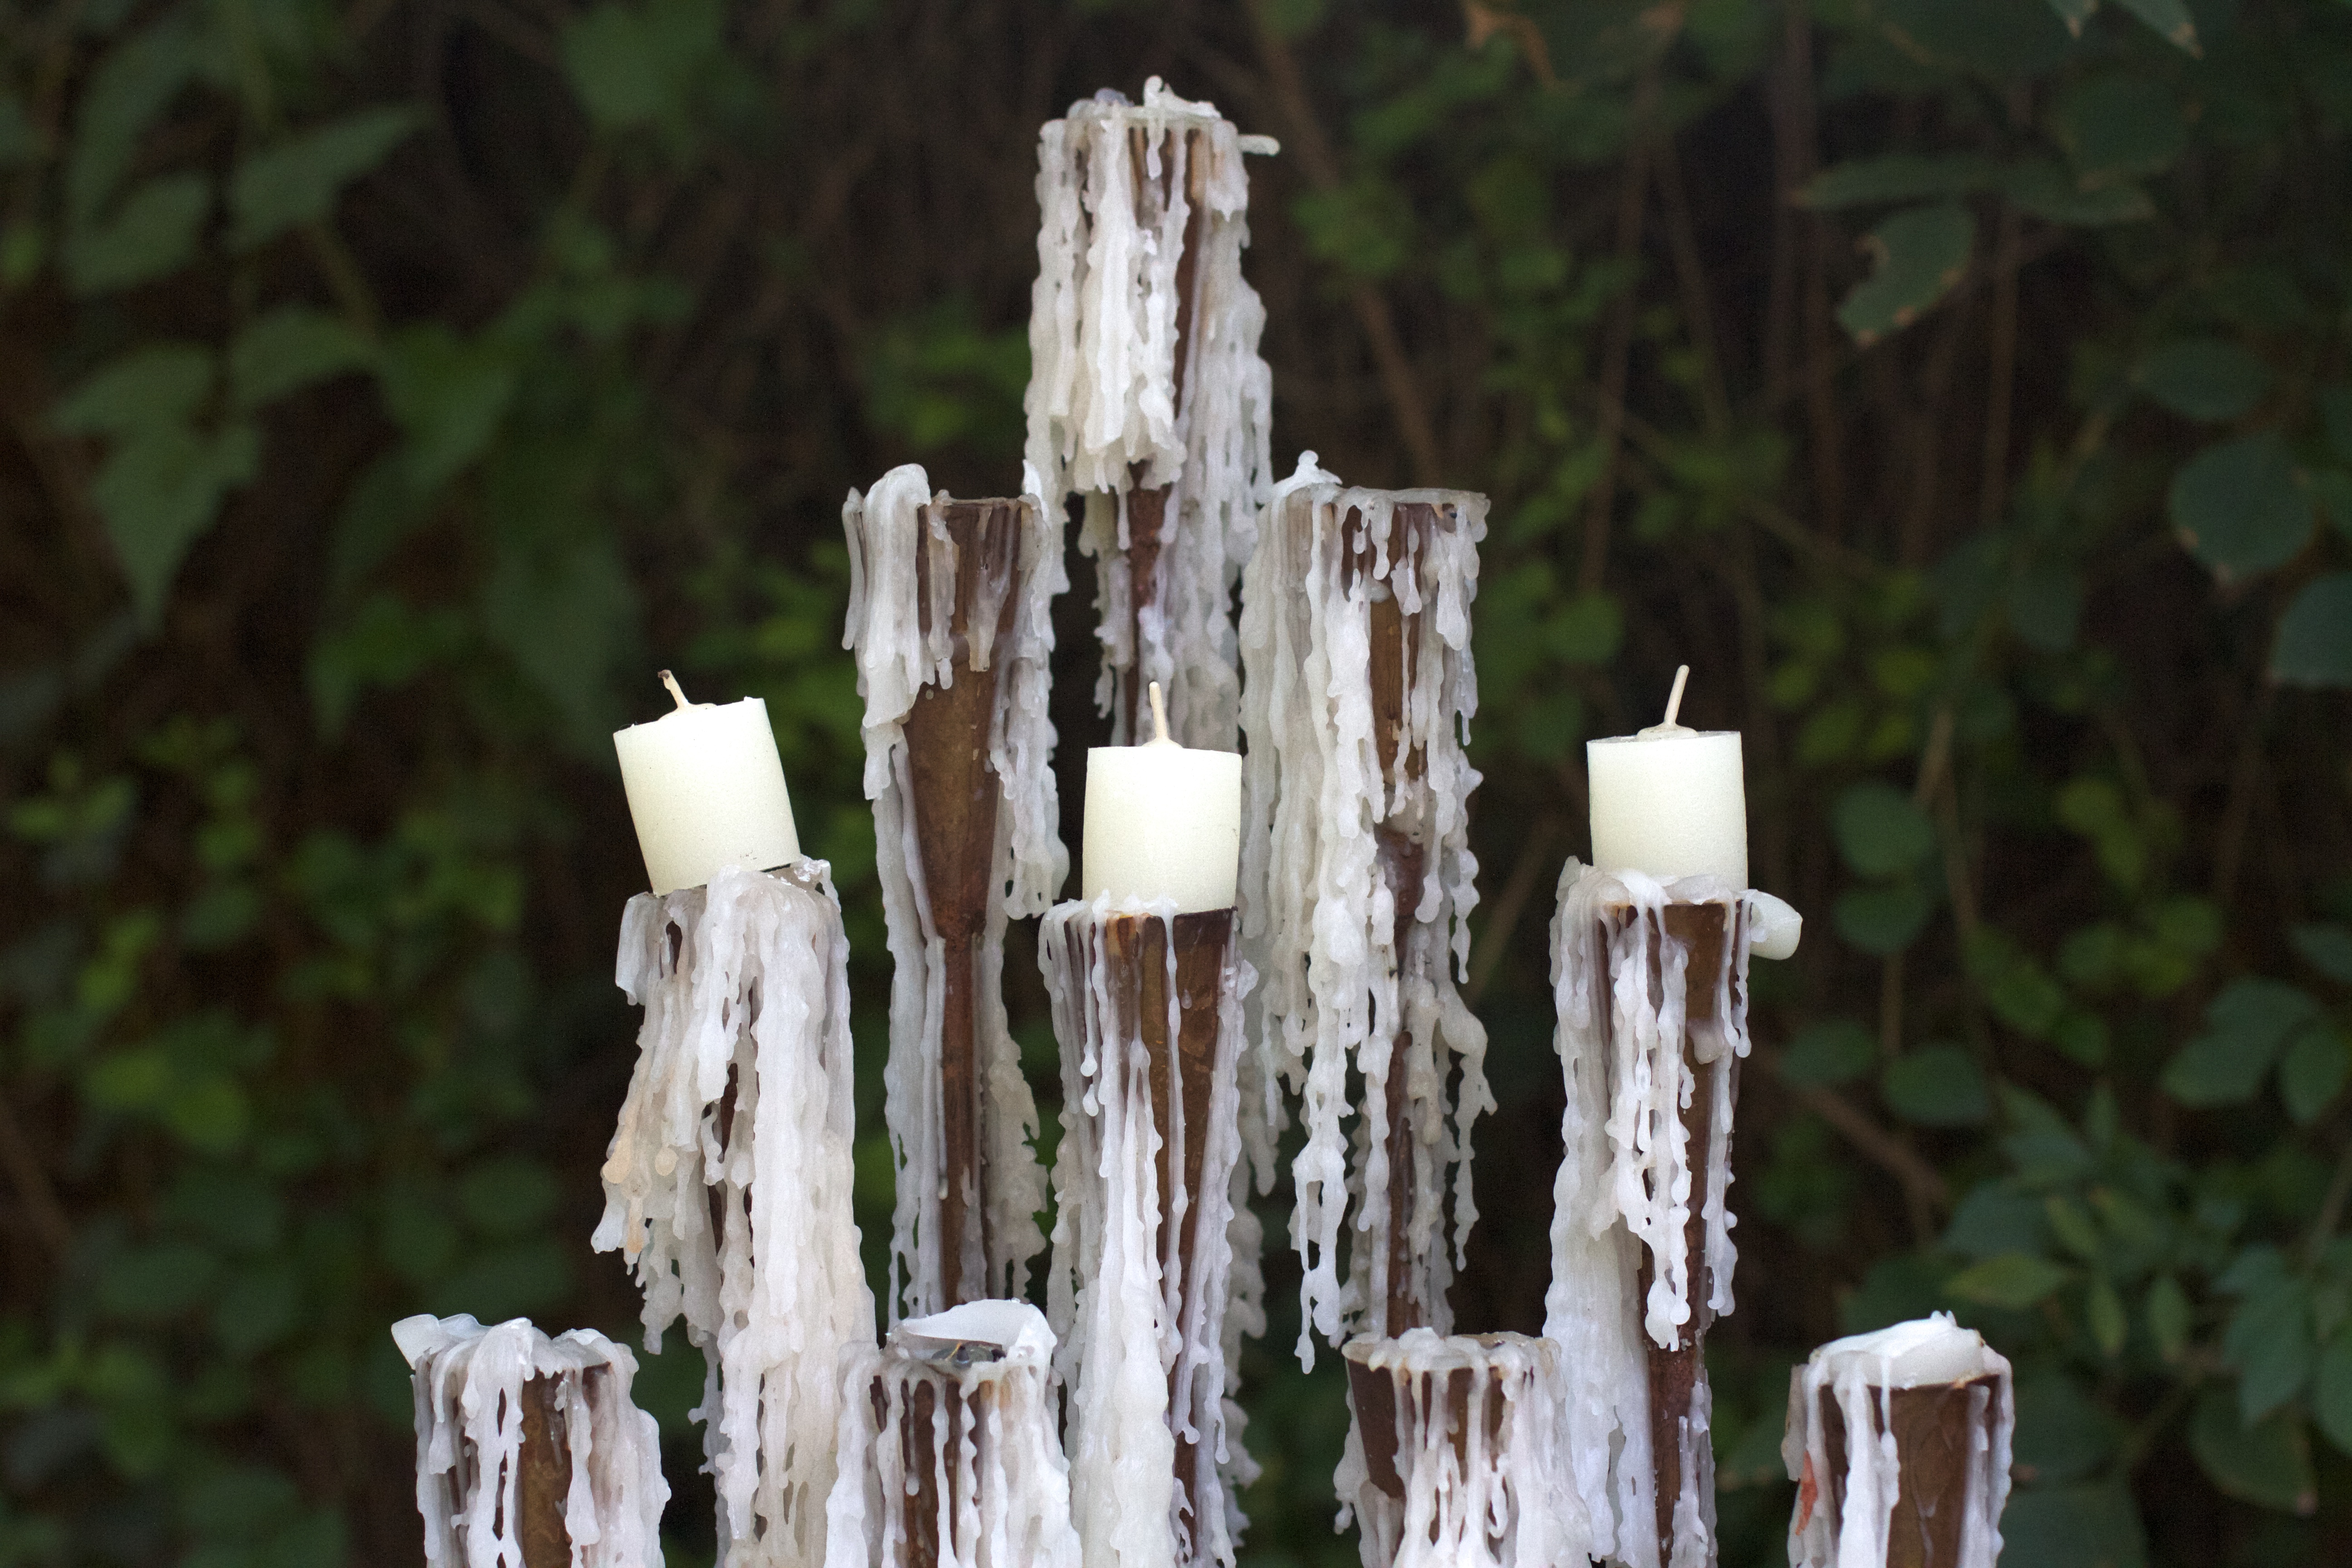
wood, lighting, light fixture, carving